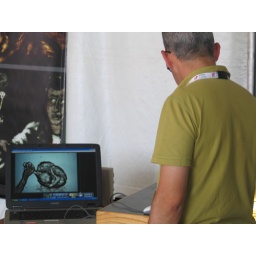
&amp;quot;Gerald Conn of Cardiff, Wales, is renowned in the field of sand animation.&amp;quot;